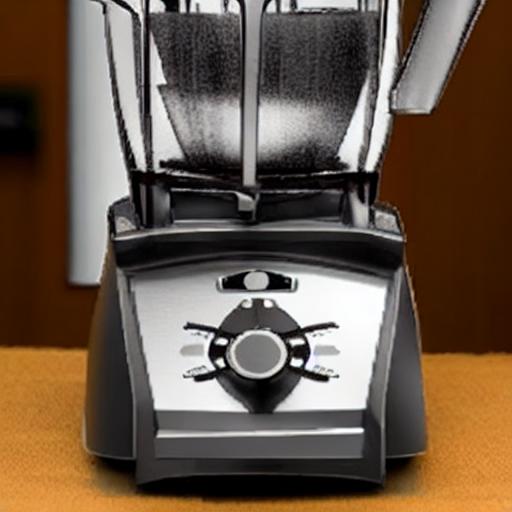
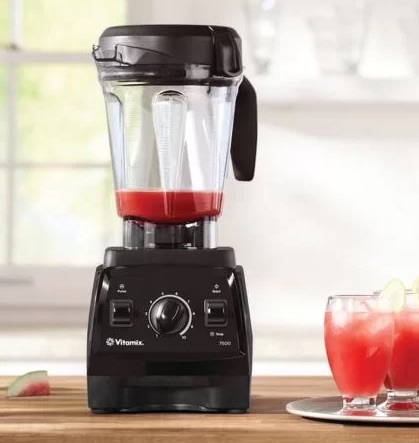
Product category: items_blender
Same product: no